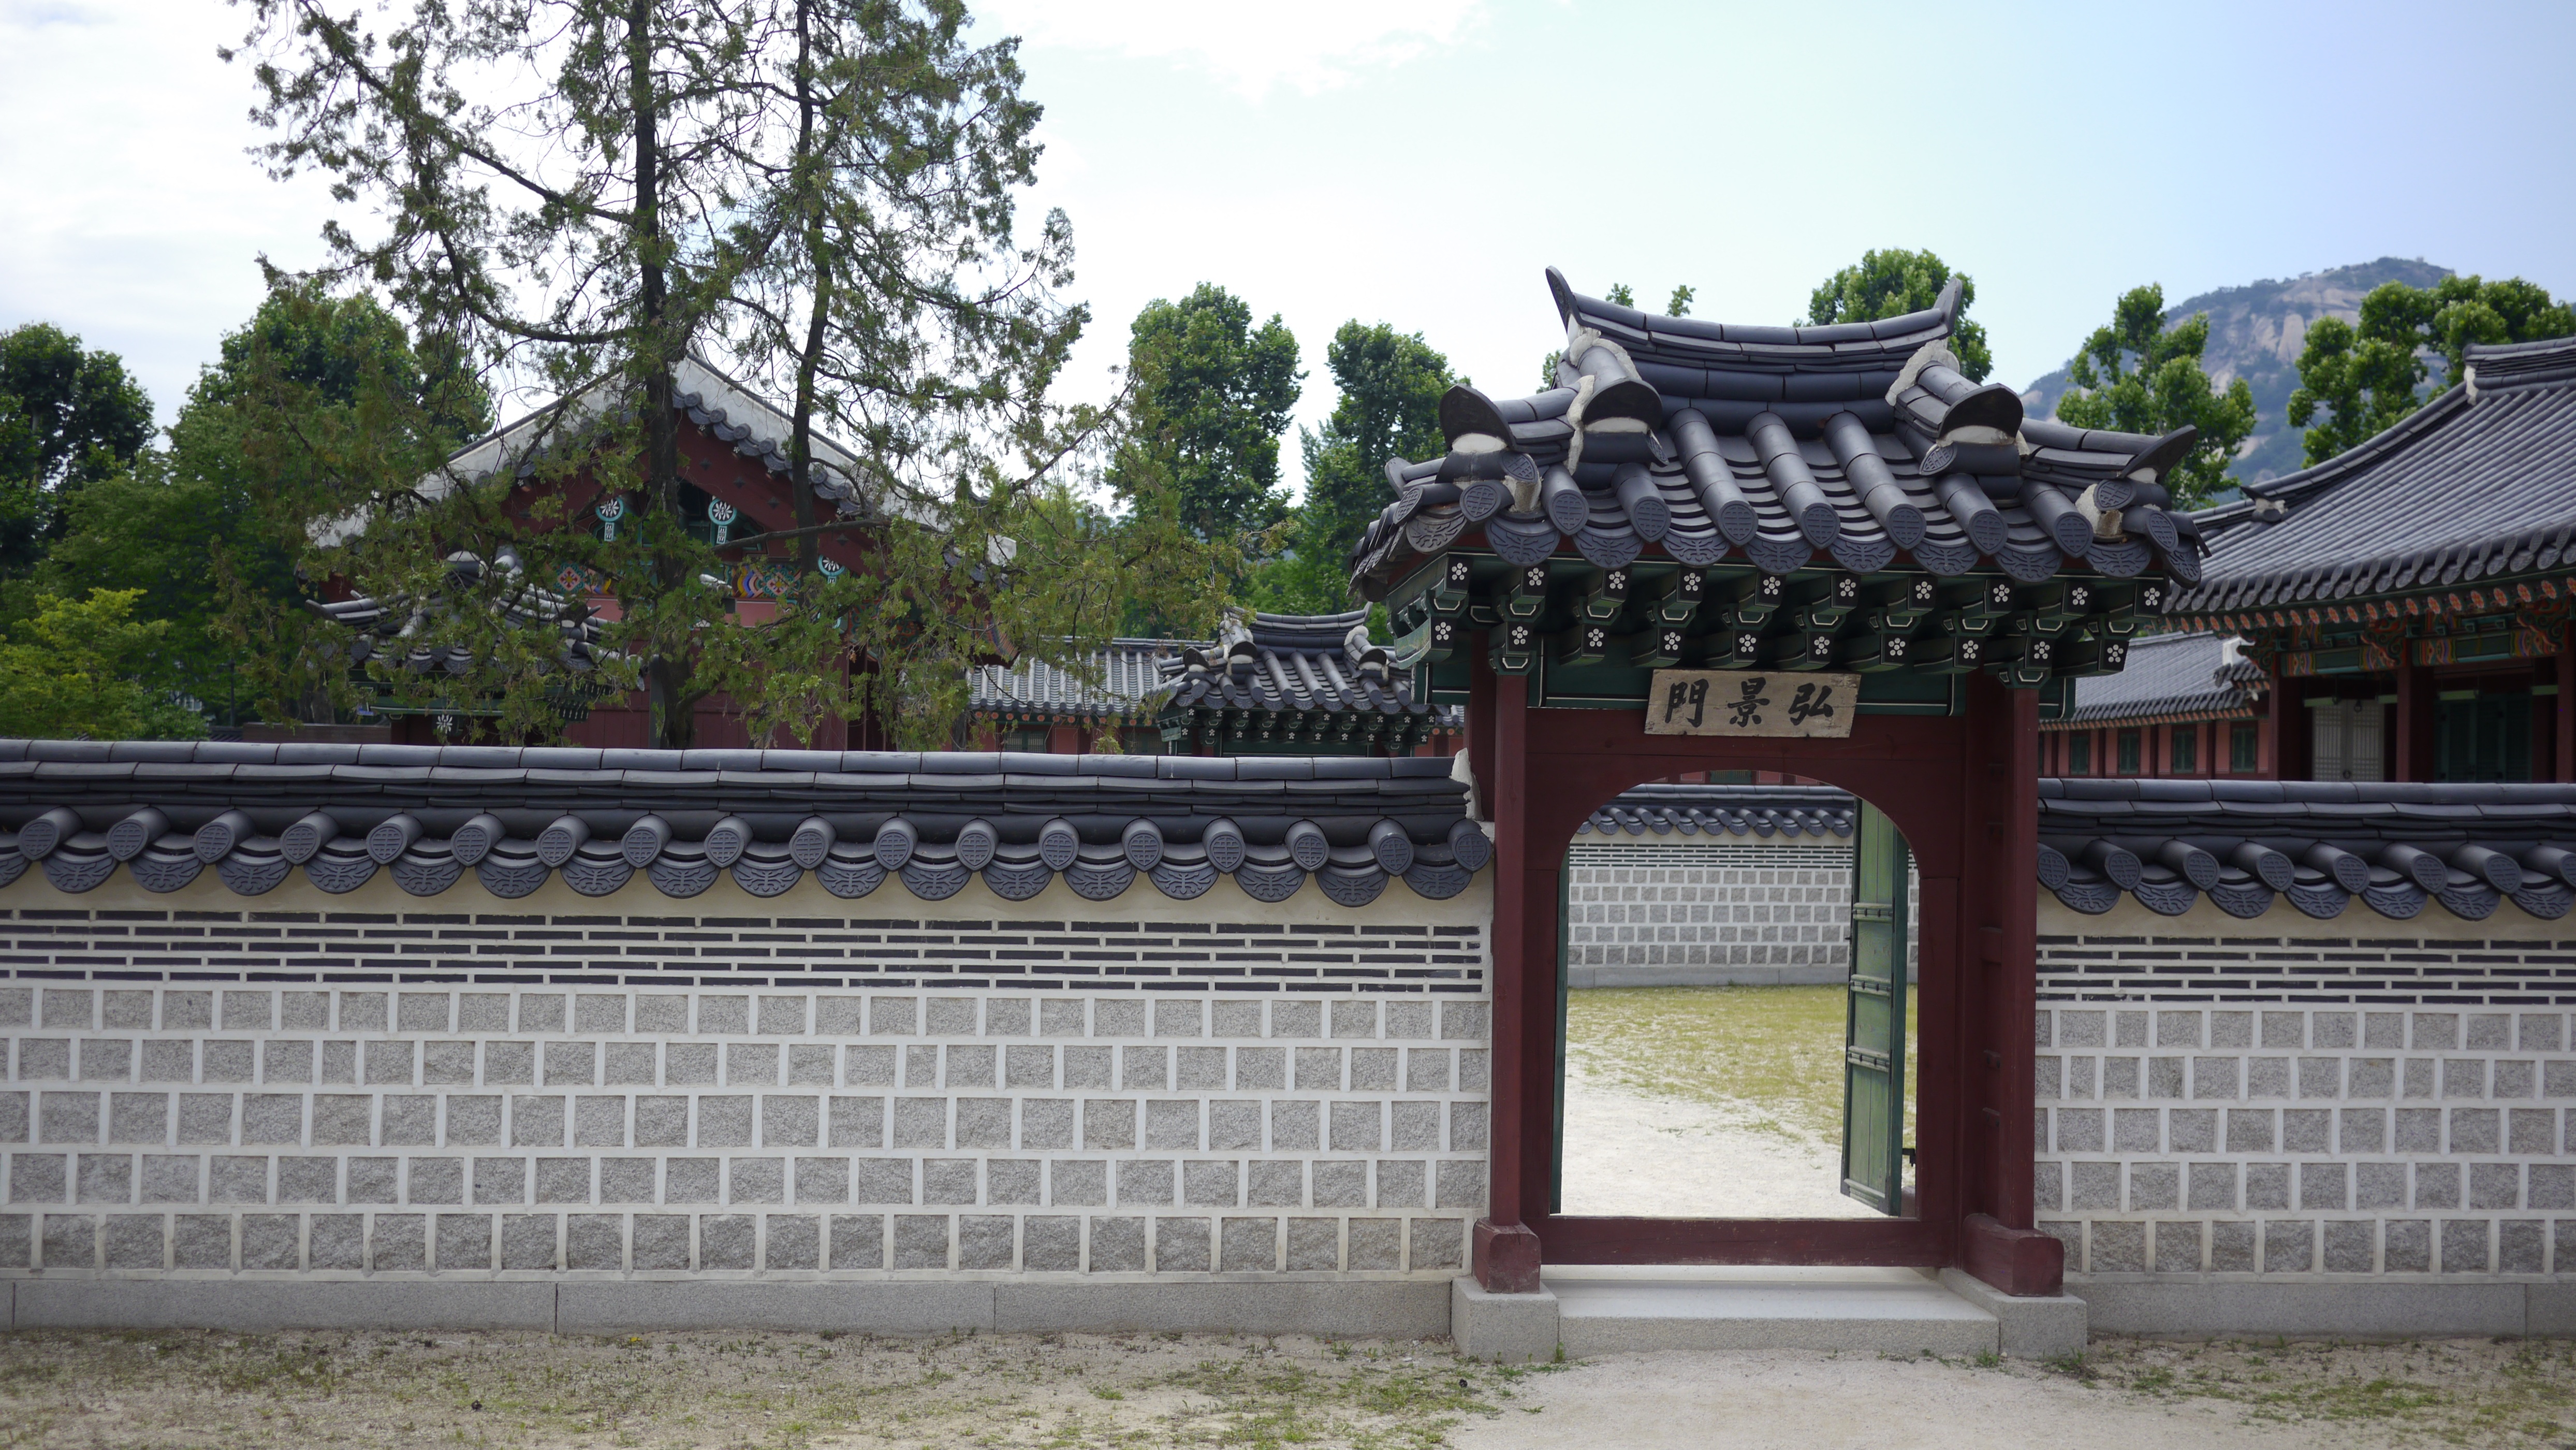
palace, temple, shrine, estate, chinese architecture, palaces, forbidden city, gyeongbok palace, shinto shrine, outdoor structure